Pioneer Venus project

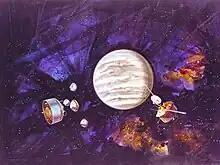
Arrival of the Pioneer Venus spacecraft at Venus

The Pioneer Venus project was part of the Pioneer program consisting of two spacecraft, the Pioneer Venus Orbiter and the Pioneer Venus Multiprobe, launched to Venus in 1978. The program was managed by NASA's Ames Research Center.